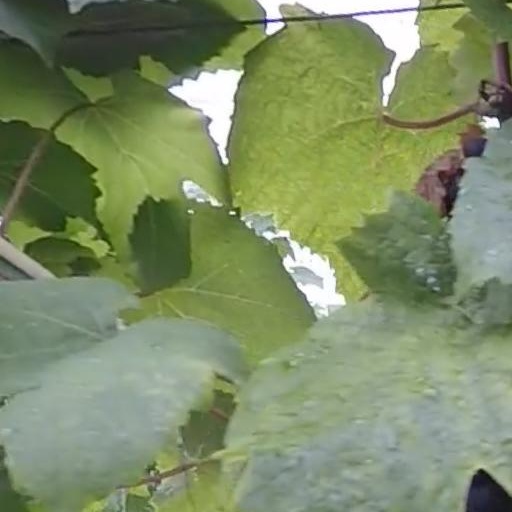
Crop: grape